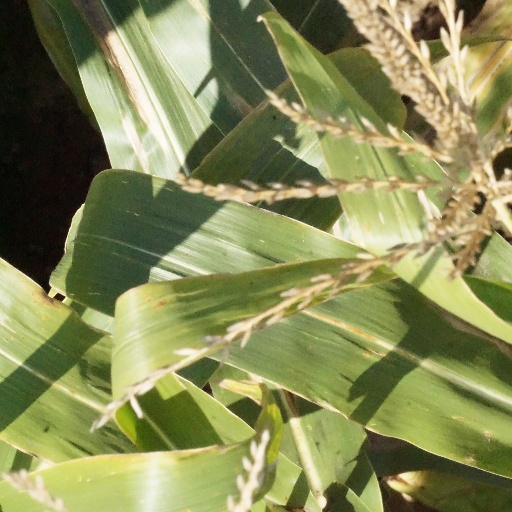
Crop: maize; corn